GTI Club+: Rally Côte d'Azur

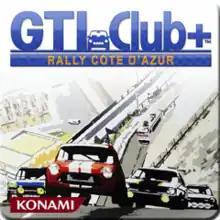
PlayStation Store icon

GTI Club+: Rally Côte d'Azur is a racing video game developed by Sumo Digital and published by Konami for the PlayStation 3. The game itself is a remake of the original "GTI Club" .